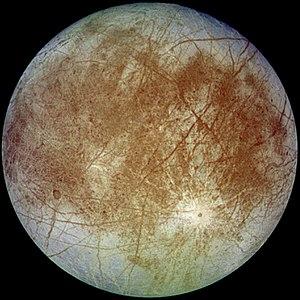
Jupiter Europa Orbiter ou JEO est une mission spatiale proposée par l'agence spatiale américaine de la NASA ayant pour objectif l'exploration de Jupiter et ses lunes. À la suite de restrictions budgétaires sévères touchant la NASA, la mission est annulée en avril 2011. La sonde spatiale est un orbiteur qui, après avoir effectué plusieurs survols à faible altitude au-dessus de Io, Ganymède et Callisto, se place en orbite polaire autour de Europe. La sonde doit être lancée en 2020 et utiliser l'assistance gravitationnelle de Vénus et de la Terre pour se propulser jusqu'au système jovien. La mission scientifique doit débuter par une phase d'une durée de deux ans durant laquelle la sonde effectue plusieurs survols au-dessus des lunes de Jupiter avant de se placer en orbite autour d'Europe en 2028 pour une étude plus approfondie. La mission principale doit s'achever en 2029. L'objectif scientifique de la mission est de déterminer dans quelle mesure les lunes naturelles de Jupiter et en particulier Europe sont susceptibles d'accueillir la vie.
Cette page présente une chronologie des événements qui se sont produits pendant l'année 2013 dans le domaine de l'astronomie.
Europe, officiellement Jupiter II Europe est un satellite naturel de Jupiter, le sixième par la distance et le deuxième parmi les satellites galiléens.
Les satellites galiléens, ou lunes galiléennes ou groupe principal, sont les quatre plus grands des satellites naturels de Jupiter : Io, Europe, Ganymède et Callisto. Ils ont été découverts par Galilée en 1610. Ils se distinguent des quatre satellites internes, orbitant plus près de la planète.
La surface d'Europe, l'un des satellites naturels de la planète Jupiter, est relativement jeune. De ce fait elle comporte un nombre plutôt restreint de cratères d'impact. De plus, la surface d'Europe étant très probablement constituée d'une fine couche de glace d'eau entourant un océan liquide, la plupart des cratères restant se sont effondrés, conduisant à des structures avec des reliefs peu élevés. La plupart des cratères assez larges pour avoir reçu un nom tirent ce nom de divinités ou de personnages de la mythologie celtique.
L’atmosphère d'Europe, un des satellites naturels de Jupiter, fut décrite pour la première fois en 1995 par les observations du Goddard High Resolution Spectrograph du télescope spatial Hubble. Cette atmosphère ténue est composée principalement de dioxygène. La pression de surface de l'atmosphère d'Europe est de 1 micropascal, ou un cent-milliardième de la pression terrestre. À une pression et une température équivalente à celle de la Terre au niveau de la mer, l'oxygène d'Europe « remplirait seulement environ une douzaine de Houston Astrodomes ».
Pwyll est un cratère d'impact situé sur Europe, l'un des satellites naturels de la planète Jupiter. Comme pour la plupart des cratères situés à la surface de ce satellite, il tient son nom d'un personnage de la mythologie celtique, en l'occurrence Pwyll.